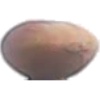
Label: Hazelnut 1